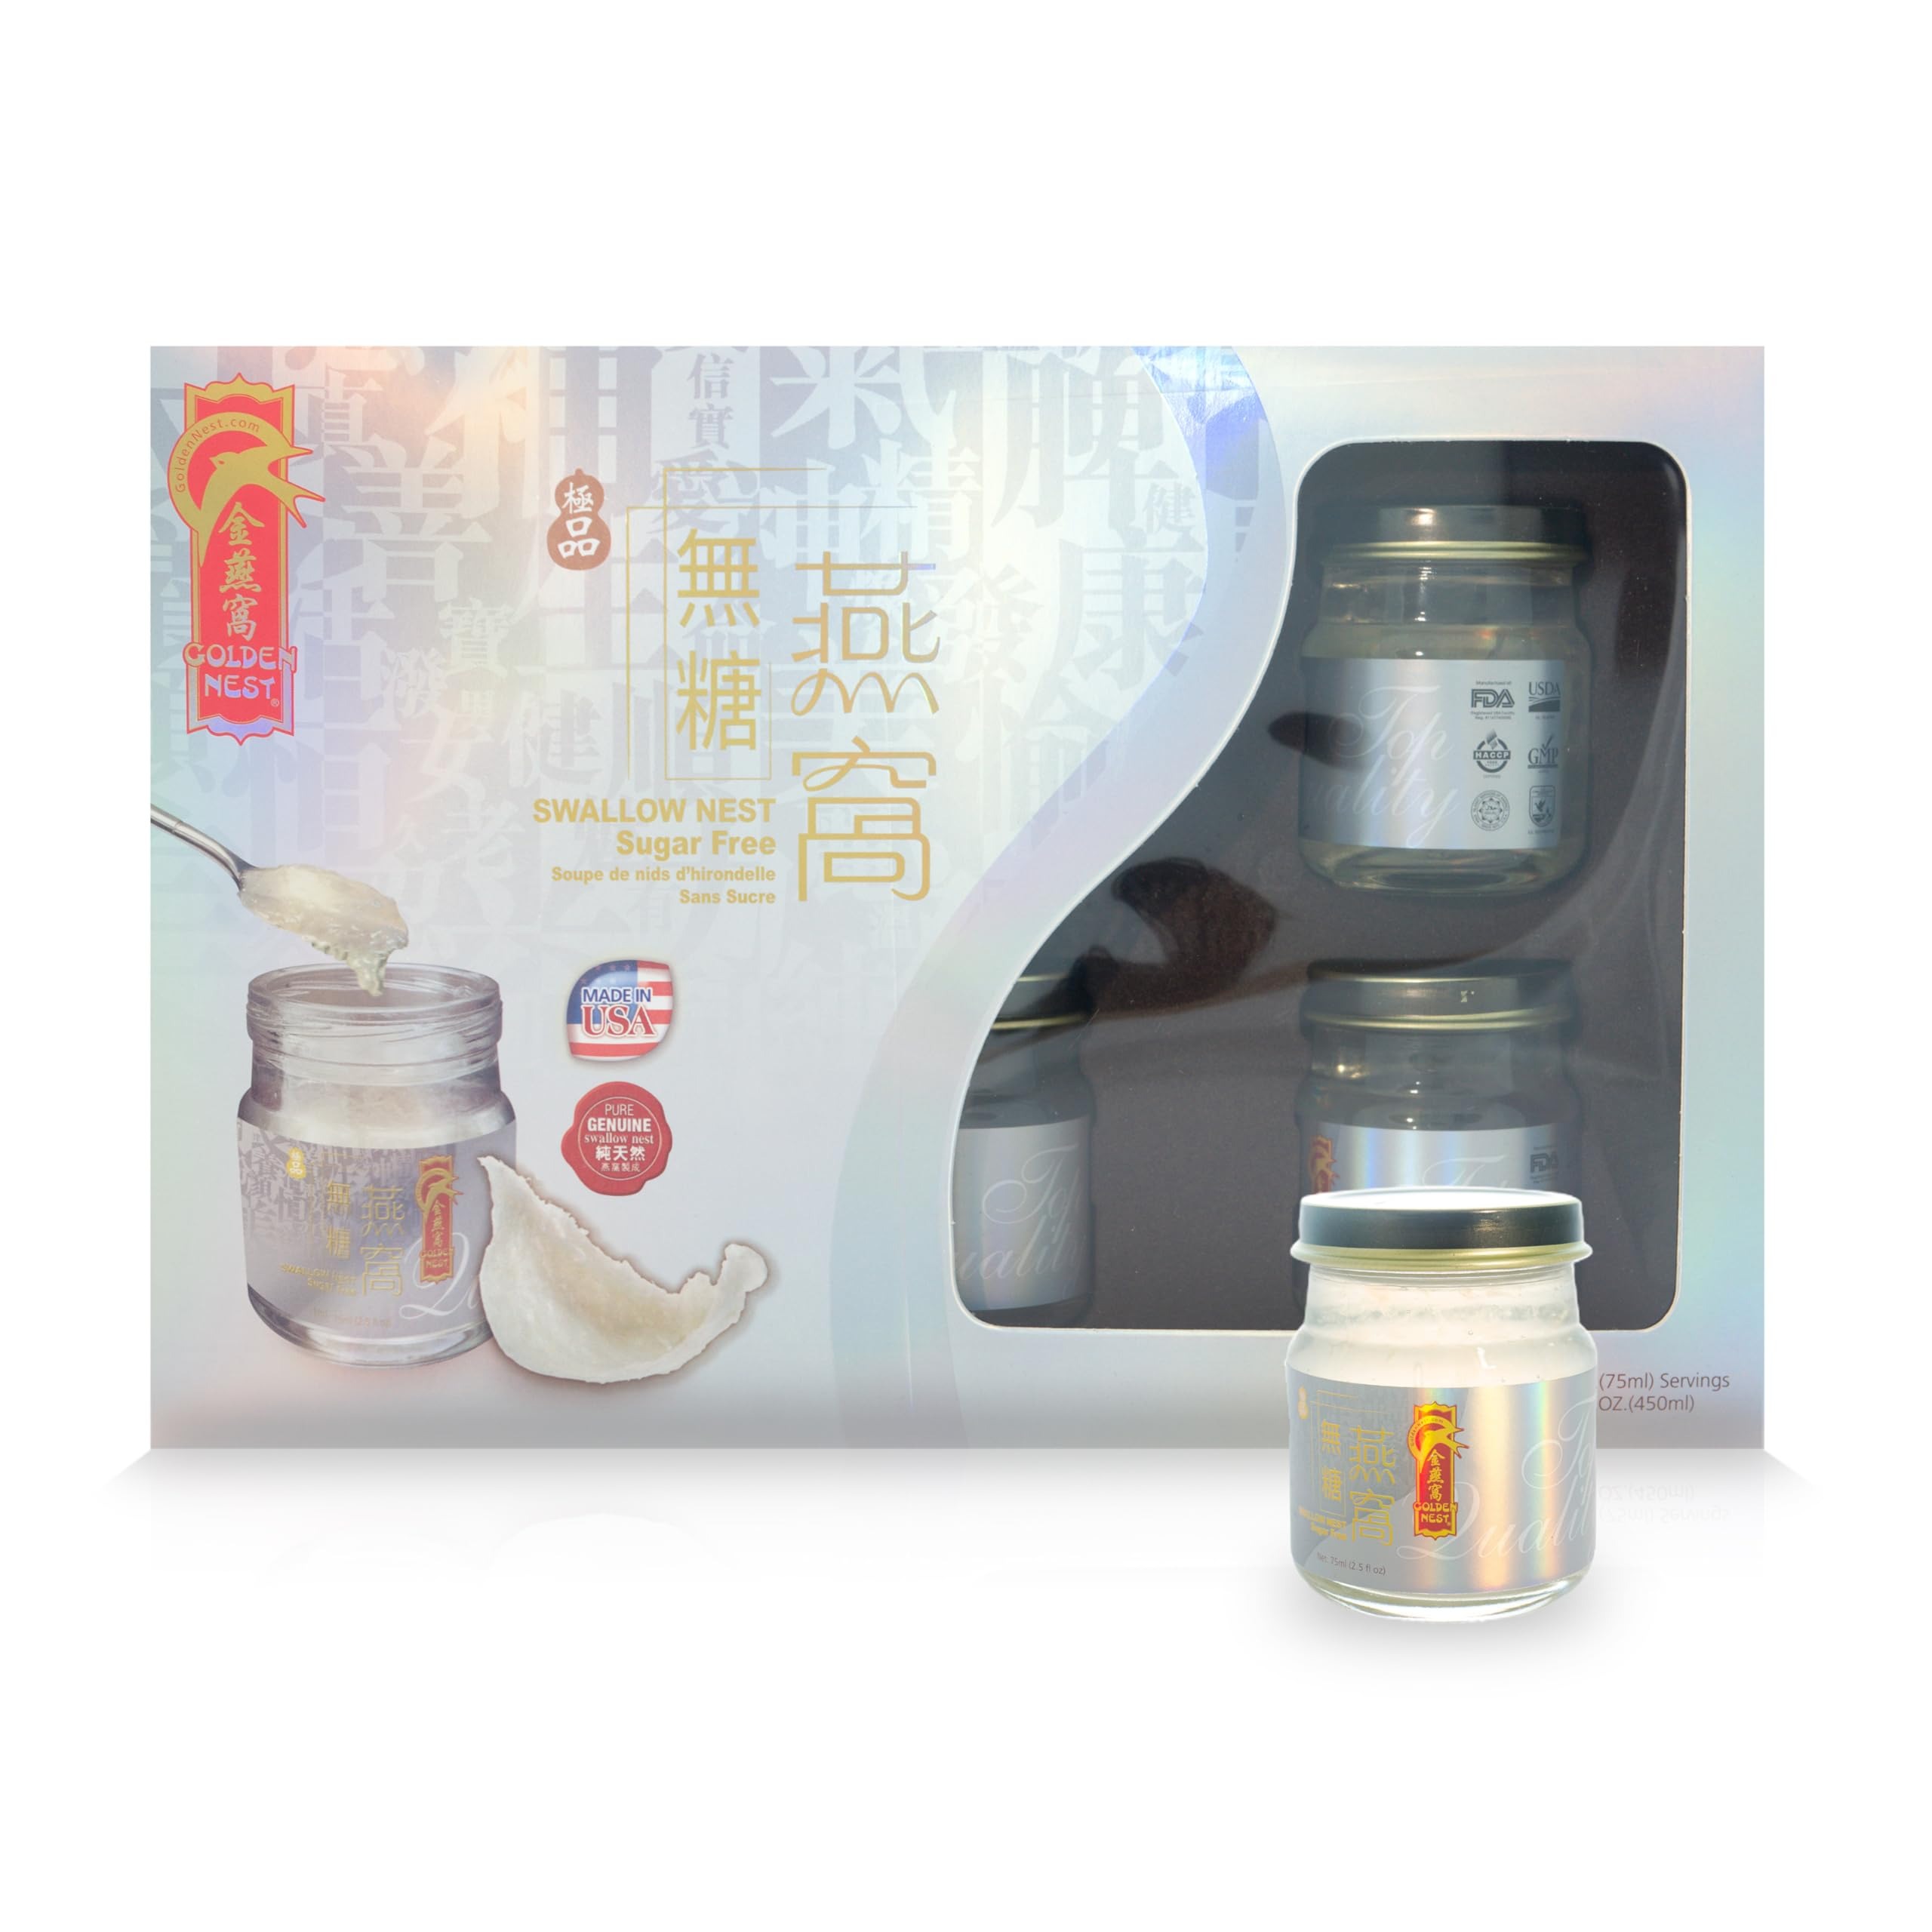
Item Name: Gift Pack Premium Bird’s Nest Soup - 6 bottles x 75ml (2.5 oz.) (Sugar-Free)
Bullet Point 1: USA MOST TRUSTED BRAND
Bullet Point 2: ULTRA PREMIUM QUALITY
Bullet Point 3: INCREDIBLE BENEFITS
Product Description: Golden Nest Bird Nest product families are uniquely formulated using only the top quality raw bird nest as ingredients that has been manually cleaned using simple, but slow and patient hand cleaning process without the use of any bleaching agent. Our gentle, on-of-a-kind cooking technique that is similarly applied in the baby food industry, yields a product that has the special texture and distinctive aroma of home cooking bird nest. Without the use of any preservative, our product is safe and suitable for consumption by all ages.
Value: 1.0
Unit: Count

Price: 47.99